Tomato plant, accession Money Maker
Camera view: bottom (45 deg); turntable rotation: 270 degrees
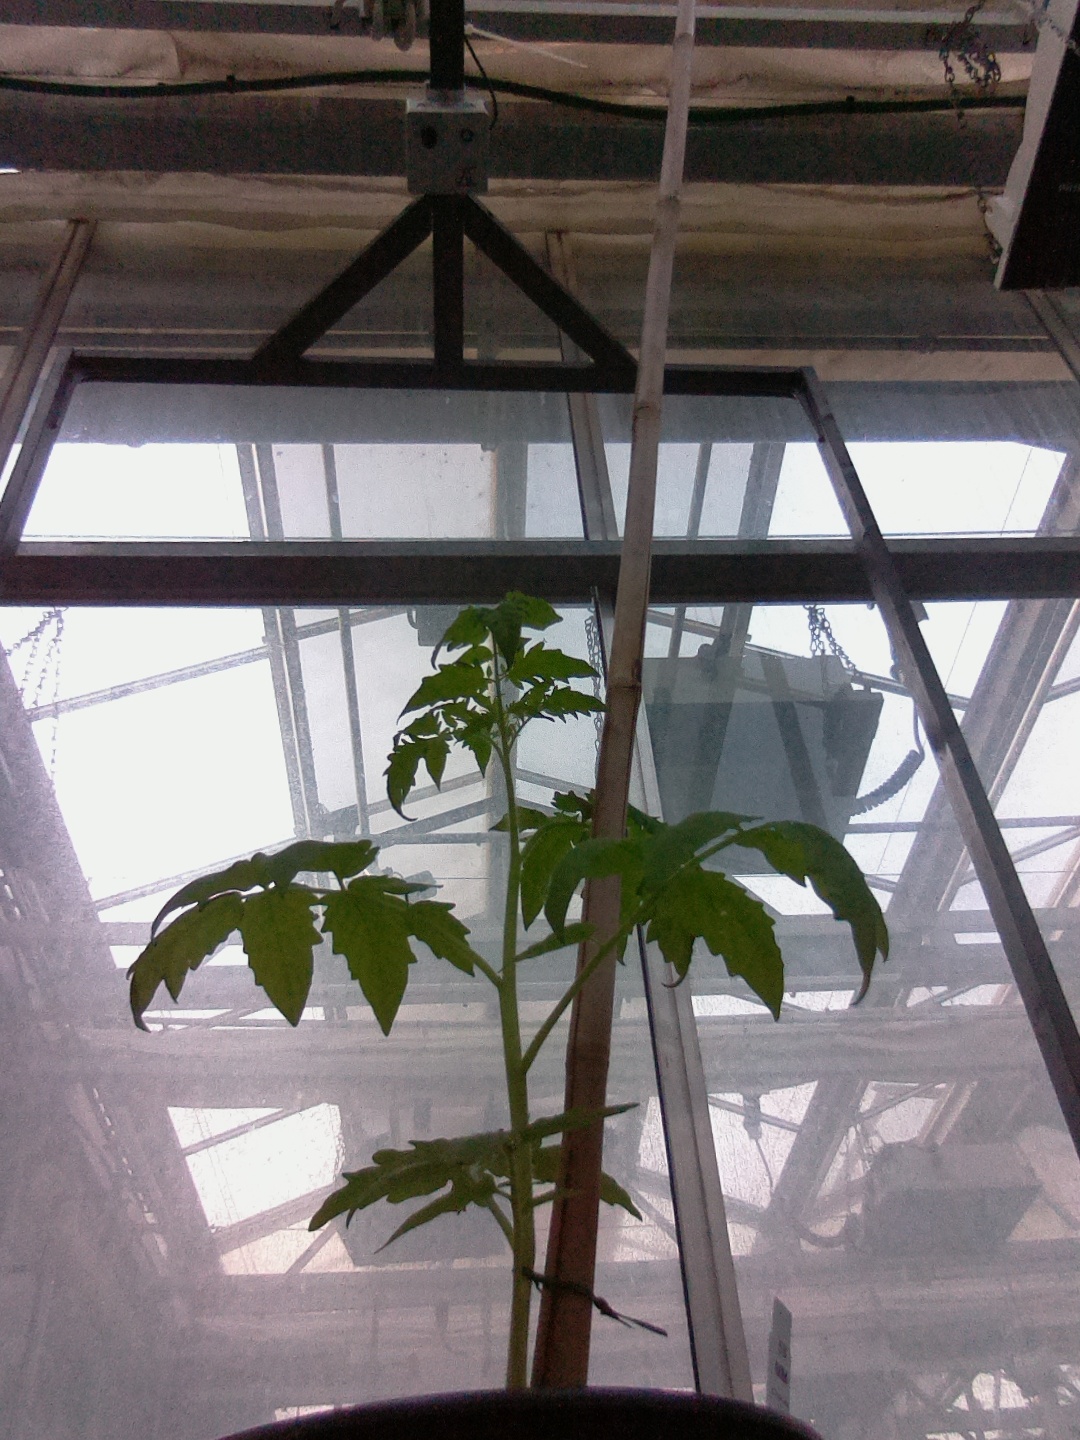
BBCH growth stage 13: 6 of true leaves visible